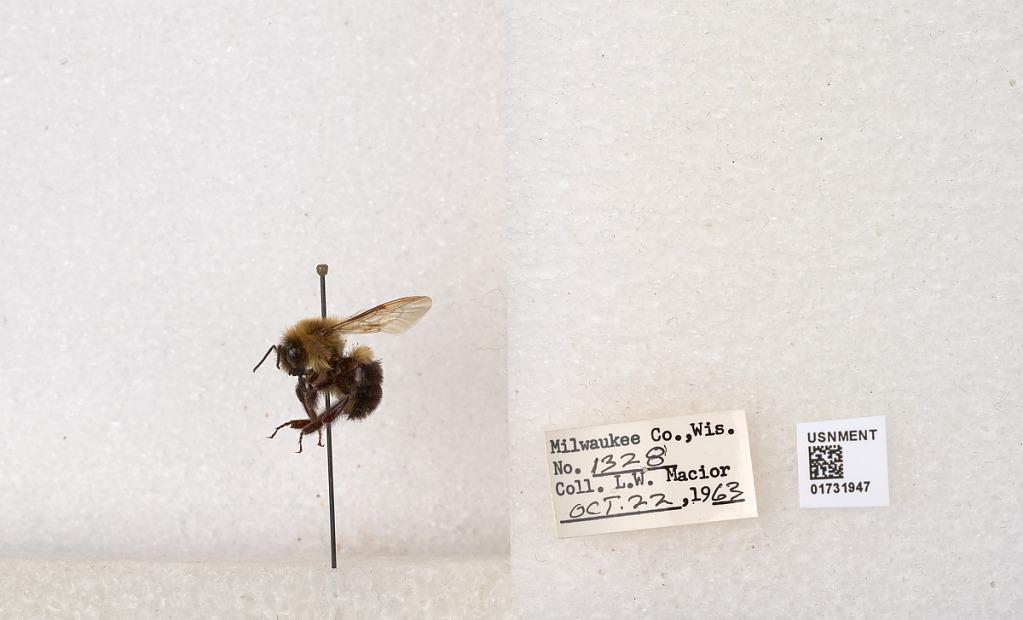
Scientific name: Bombus impatiens Cresson
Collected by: L. Macior
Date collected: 1963-10-22
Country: United States
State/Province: Wisconsin
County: Milwaukee
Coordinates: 43.0217, -87.9291